Xtinction: Predator X

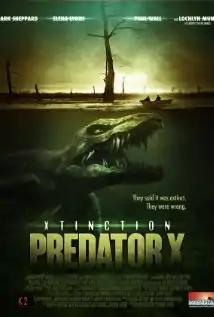
Film poster

Xtinction: Predator X (also known as Alligator X) is an American horror/science fiction film released in 2010 and directed by Amir Valinia. The story revolves around a strange Louisiana swamp creature, which was a cloned "Pliosaurus". The creature was created by zoologist (and ex-husband of the protagonist, Laura Le Crois), Dr. Charles LeBlanc. The reptile is the return to life of an extinct pliosaur, the "Tyrannosaurus rex" of the oceans, who was supposed to be extinct.